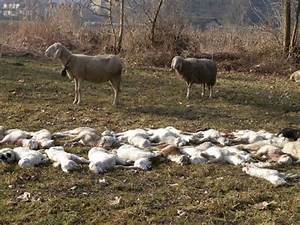
Label: sheep